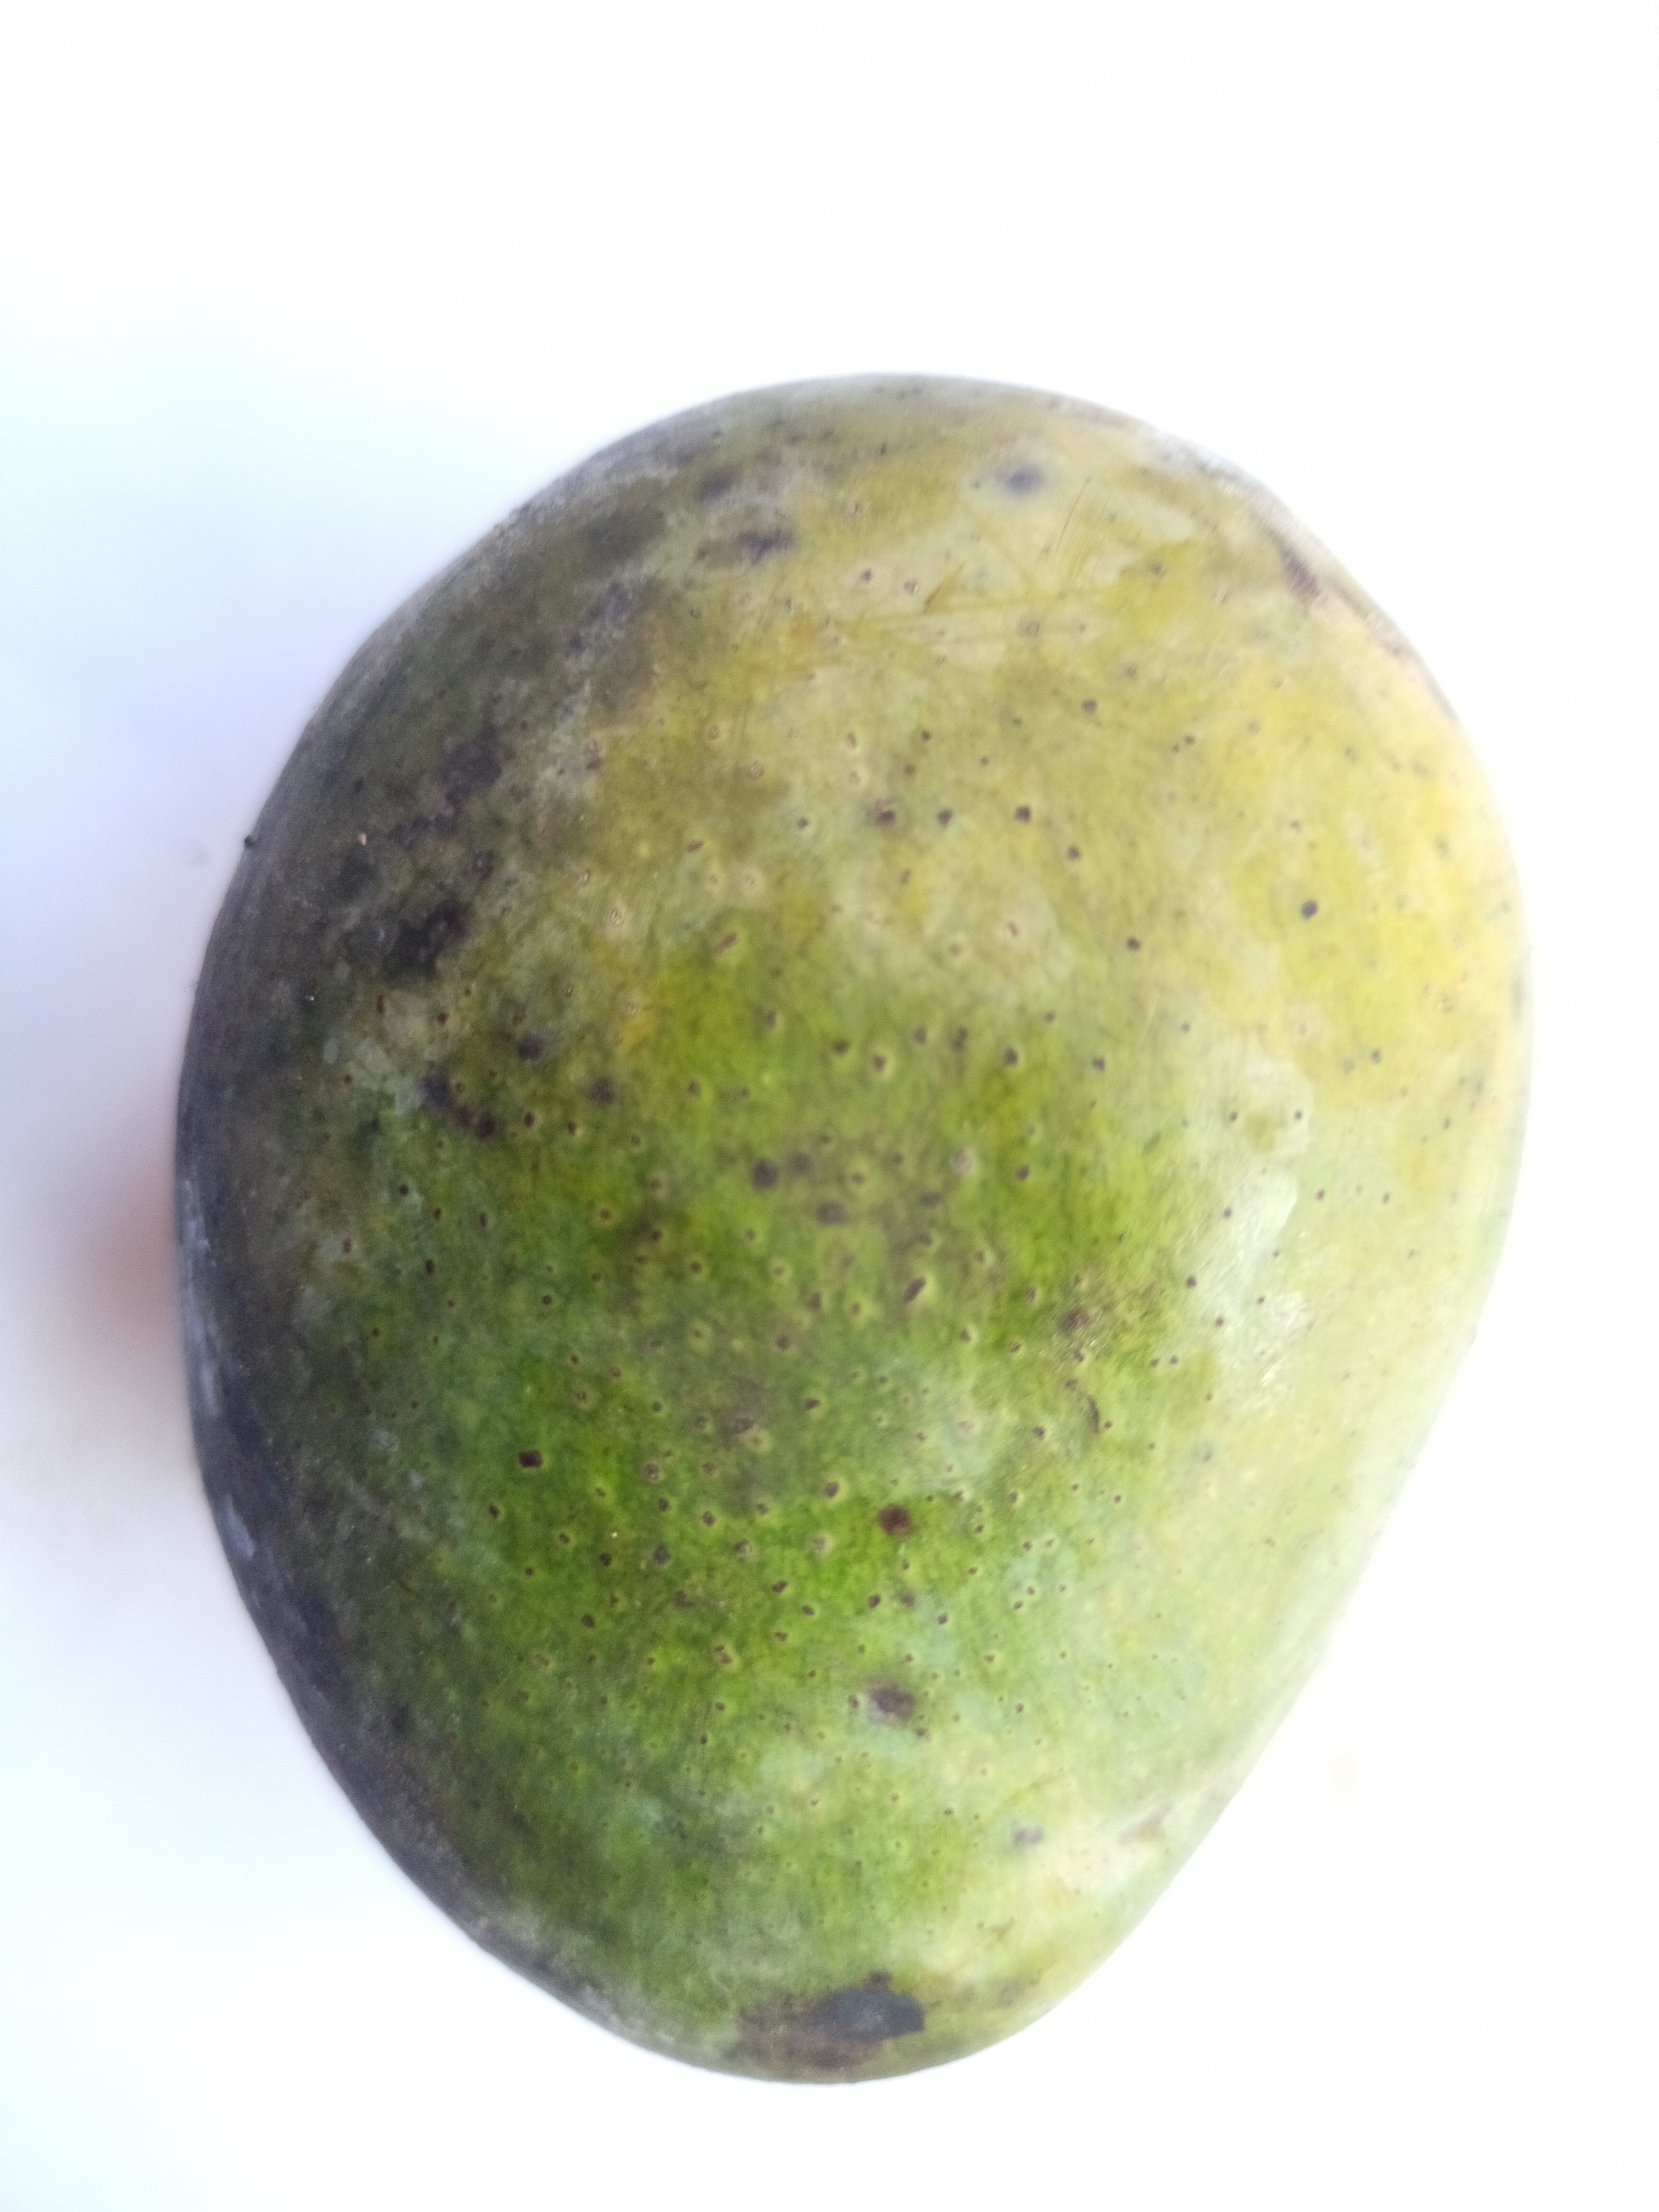
Mango variety: Khrishapat